Alphonse Pénaud

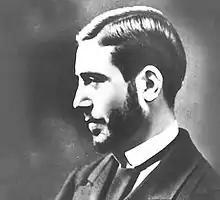

Alphonse Pénaud (31 May 1850 – 22 October 1880), was a 19th-century French pioneer of aviation design and engineering. He was the originator of the use of twisted rubber to power model aircraft, and his 1871 model airplane, which he called the "Planophore", was the first aerodynamically stable flying model. He went on to design a full-sized aircraft with many advanced features, but was unable to get any support for the project, and eventually committed suicide in 1880, aged 30.